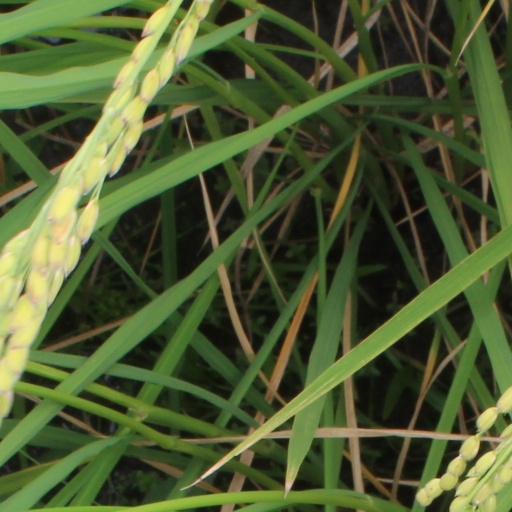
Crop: rice